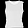
Label: T - shirt / top